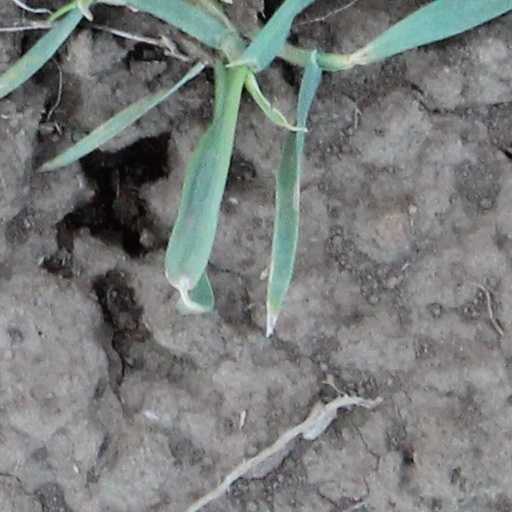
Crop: wheat